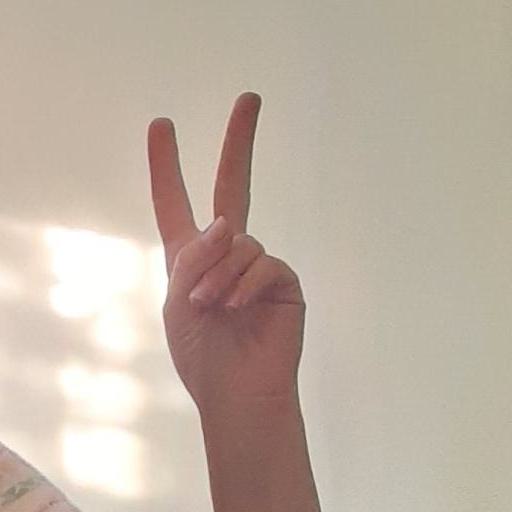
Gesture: peace